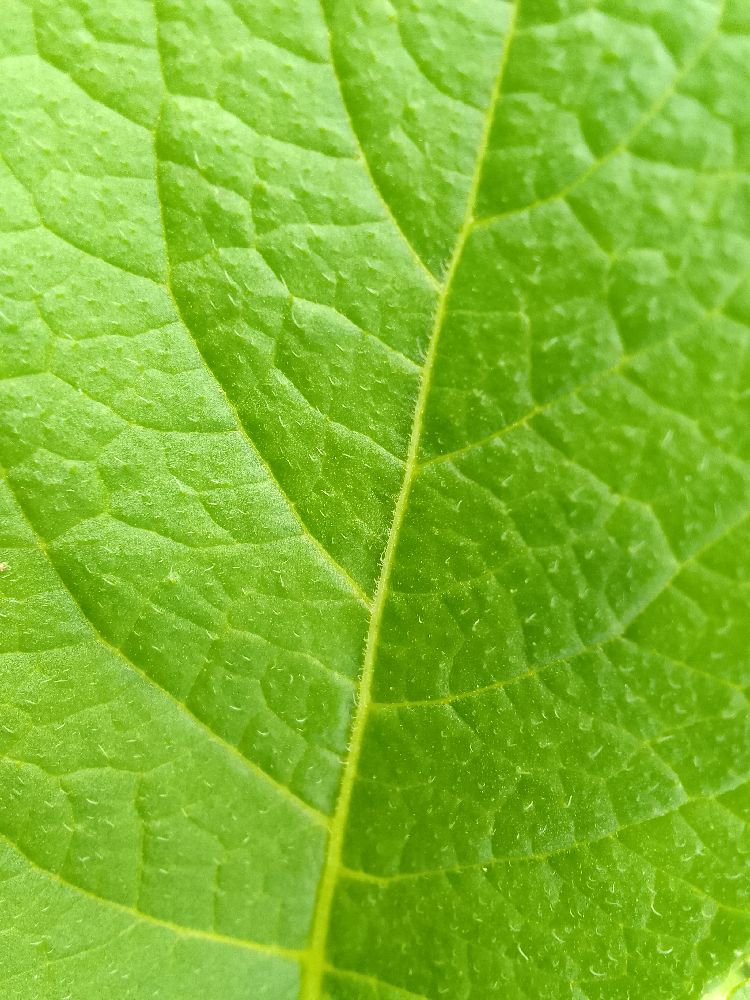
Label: Healthy